Palace of Versailles

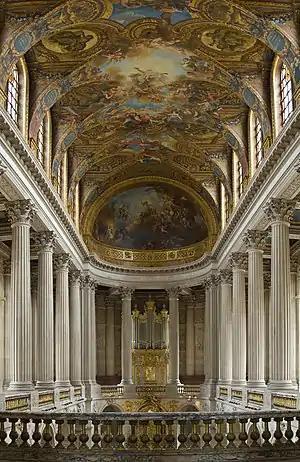
Interior of the Royal Chapel

The Palace of Versailles is a visual history of French architecture from the 1630s to the 1780s. Its earliest portion, the "corps de logis", was built for Louis XIII in the style of his reign with brick, marble, and slate, which Le Vau surrounded in the 1660s with "Enveloppe", an edifice that was inspired by Renaissance-era Italian villas. When Jules Hardouin-Mansart made further expansions to the palace in the 1680s, he used the "Enveloppe" as the model for his work. Neoclassical additions were made to the palace with the remodelling of the Ministers' Wings in the 1770s, by Ange-Jacques Gabriel, and after the Bourbon Restoration.